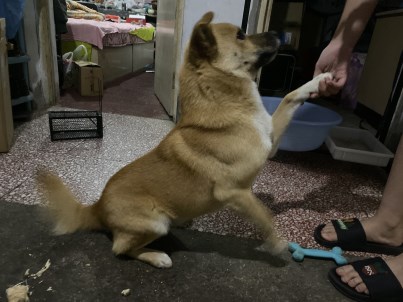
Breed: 3336-n000121-chinese_rural_dog